Obersee (Lake Zurich)

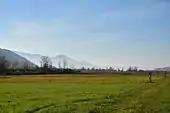
"Schmerikoner Ried"

The few existing inventory data are compiled by the competent fisheries overseer respectively a report in 1993. This is a rough, spatially highly generalized statement to the spawning grounds of "Northern pike", "Coregonus" and "Coregonus zugensis" (commonly "Albeli"). In addition to these specific fishing information, ecological data and studies on the other species of fish and their habitat requirements, but also to other creatures, such as crabs and mussels is missing, no data are available.